List of mass stabbing incidents (2010–2019)

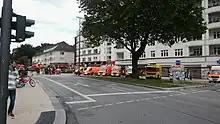
Ambulances at the scene after the attack

At 3 pm on 28 July 2017, Ahmad Alhaw, a 26-year-old Palestinian failed asylum seeker, went to an Edeka supermarket in Fuhlsbüttler Strasse in the Barmbek area of Hamburg. He took a 20 cm-long kitchen knife from the supermarket shelf and used it to attack several people, killing a 50-year-old German man. "Deutsche Welle" reported 6 injured in addition to the killing. According to eyewitnesses the man shouted "Allahu Akbar" during the attack. Prosecutors said that he had hoped to die as a martyr.